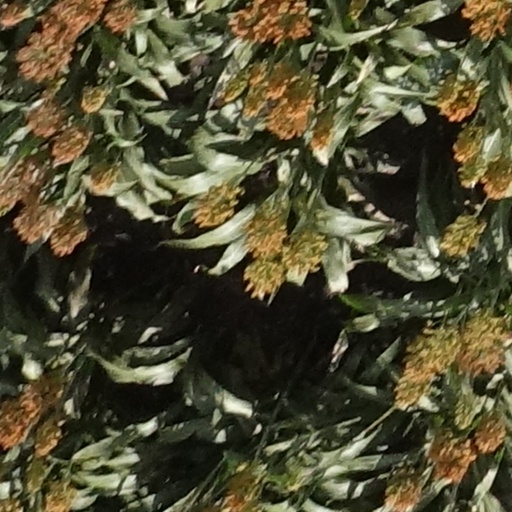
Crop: sorghum